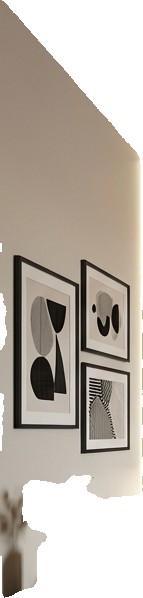
Surface category: wall